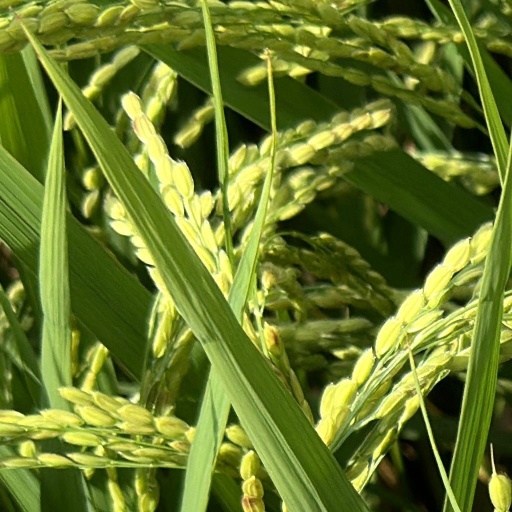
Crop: rice